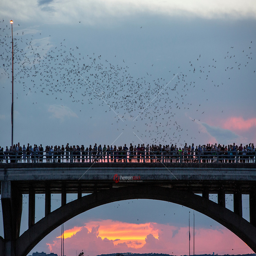
filming location is home to the largest urban colony of free - tailed bats .